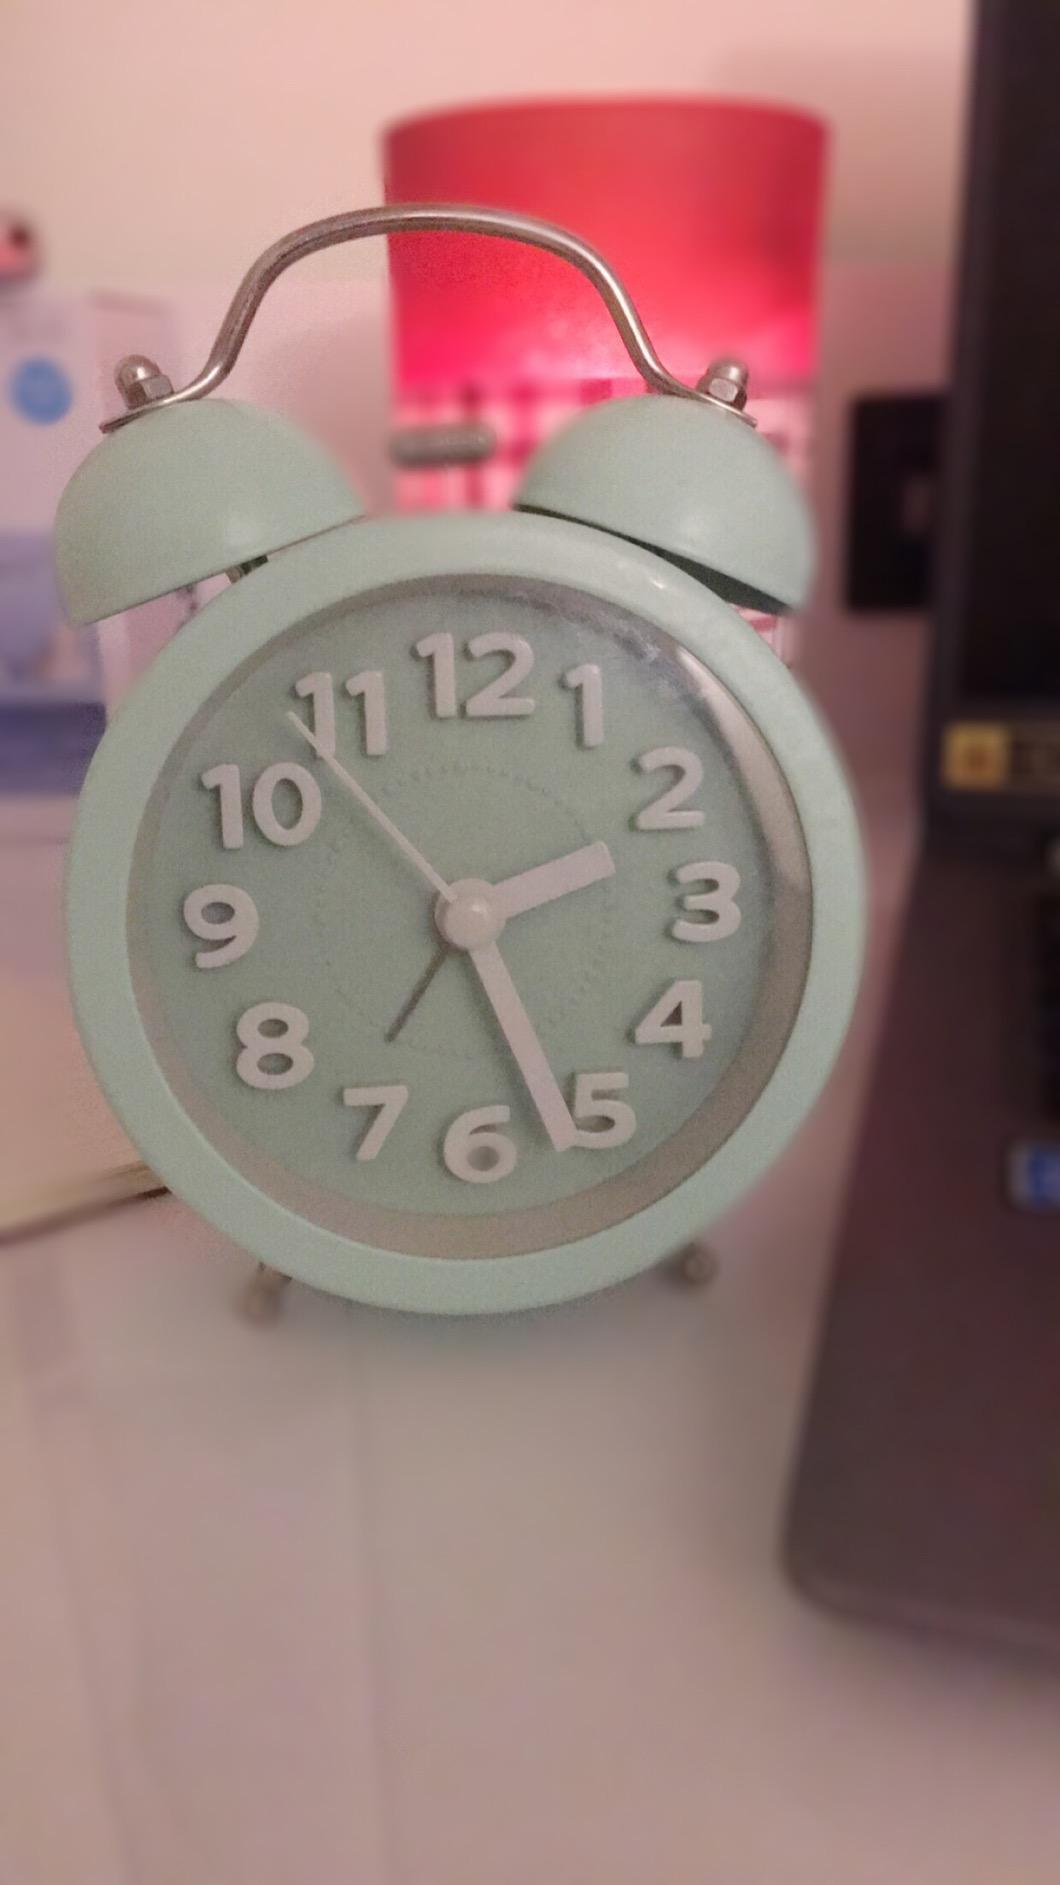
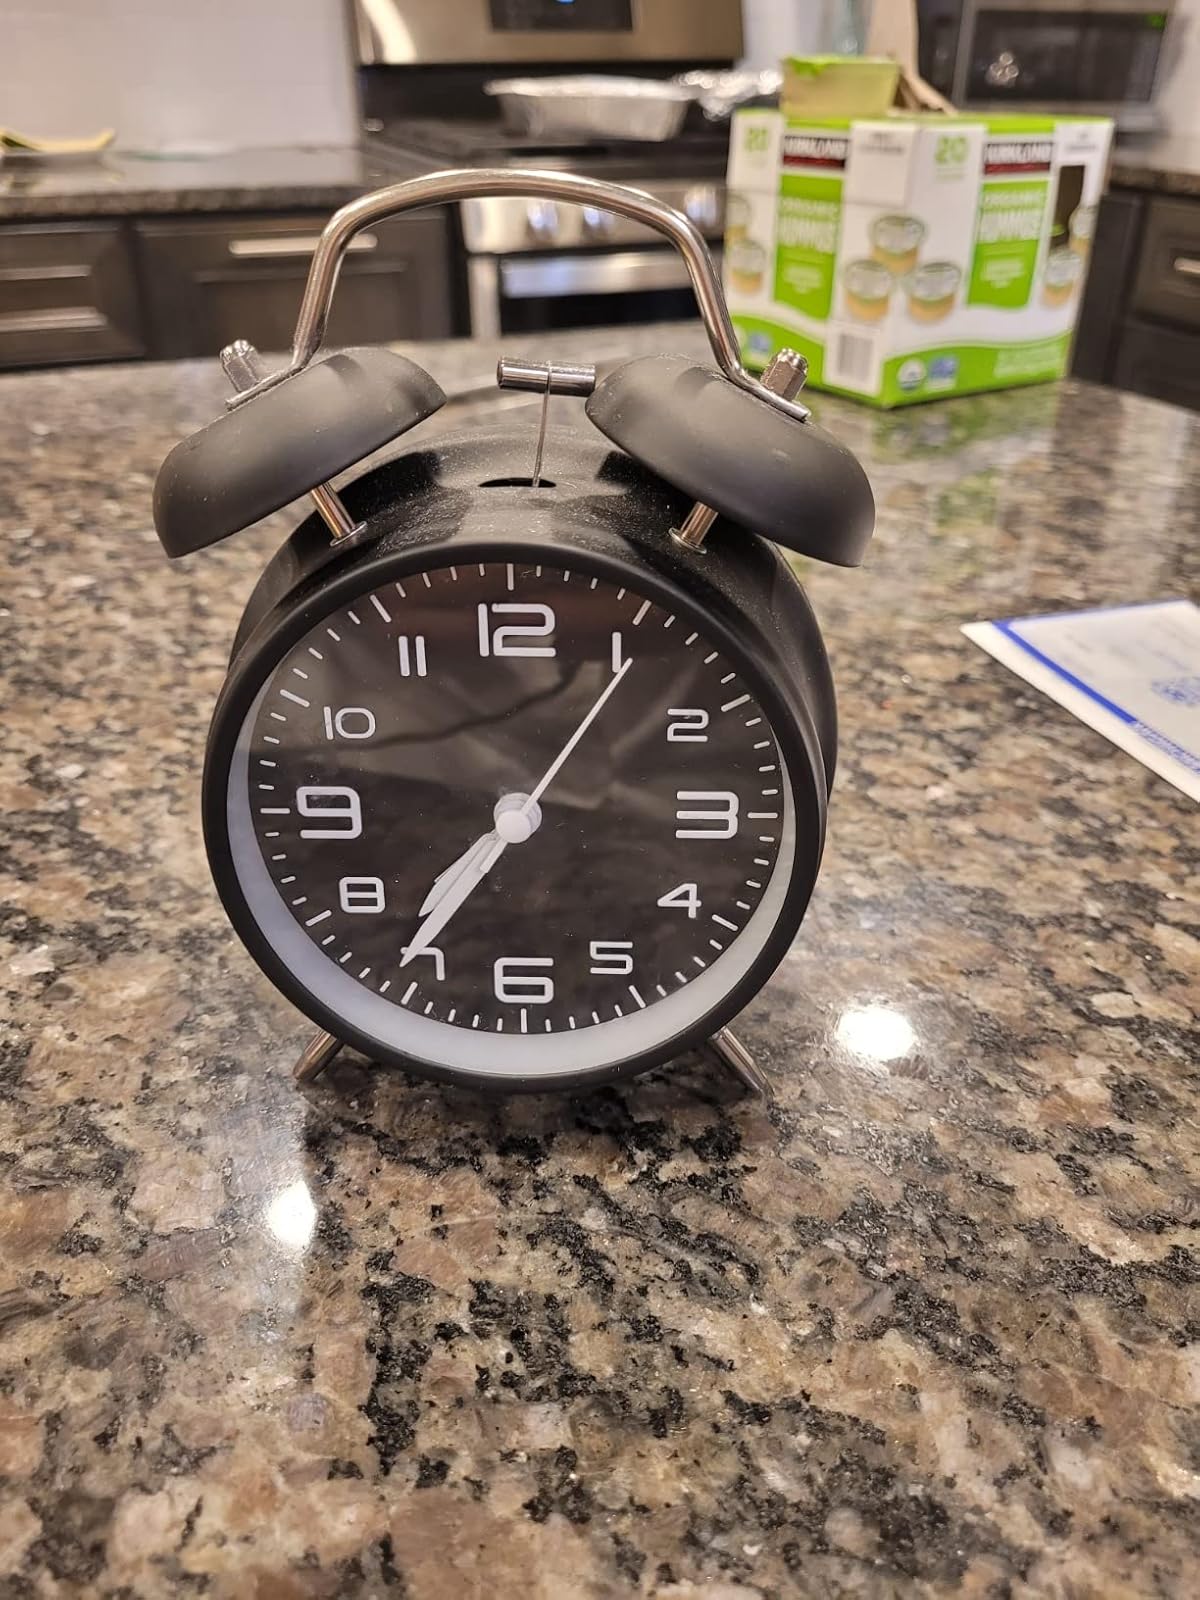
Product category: clock
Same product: no